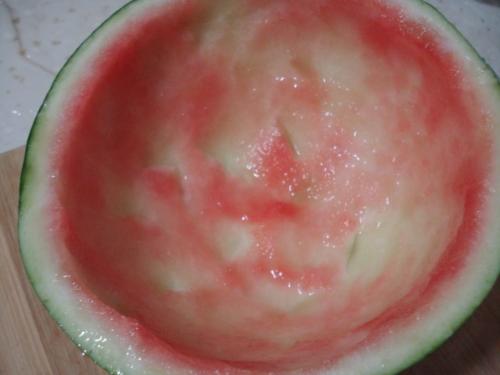
Label: trash